Theodore Stanton

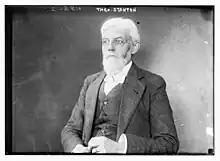

Theodore Weld Stanton (10 February 1851 in Seneca Falls, New York – 1925) was an American journalist.